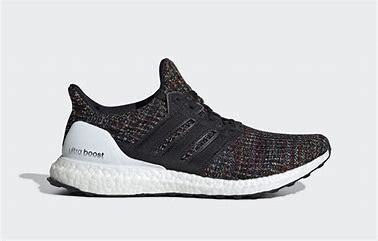
Brand: Adidas
Model: Ultra Boost 4